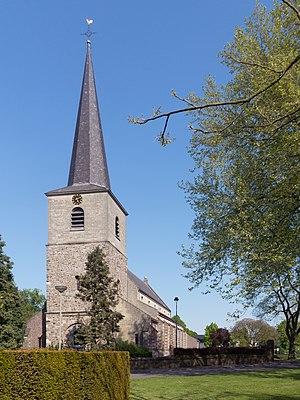
Wessem est un village néerlandais situé dans la commune de Maasgouw, dans la province du Limbourg néerlandais. En 2006, le village comptait environ 2 210 habitants.